Maulana Azhar

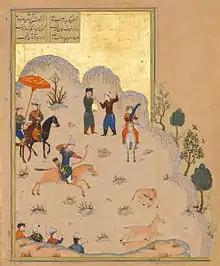
"Bahram Gur's Skill with the Bow" by Maulana Azhar, Metropolitan Museum of Art, 1430

Maulana Azhar (died 1475) was a Persian calligrapher.